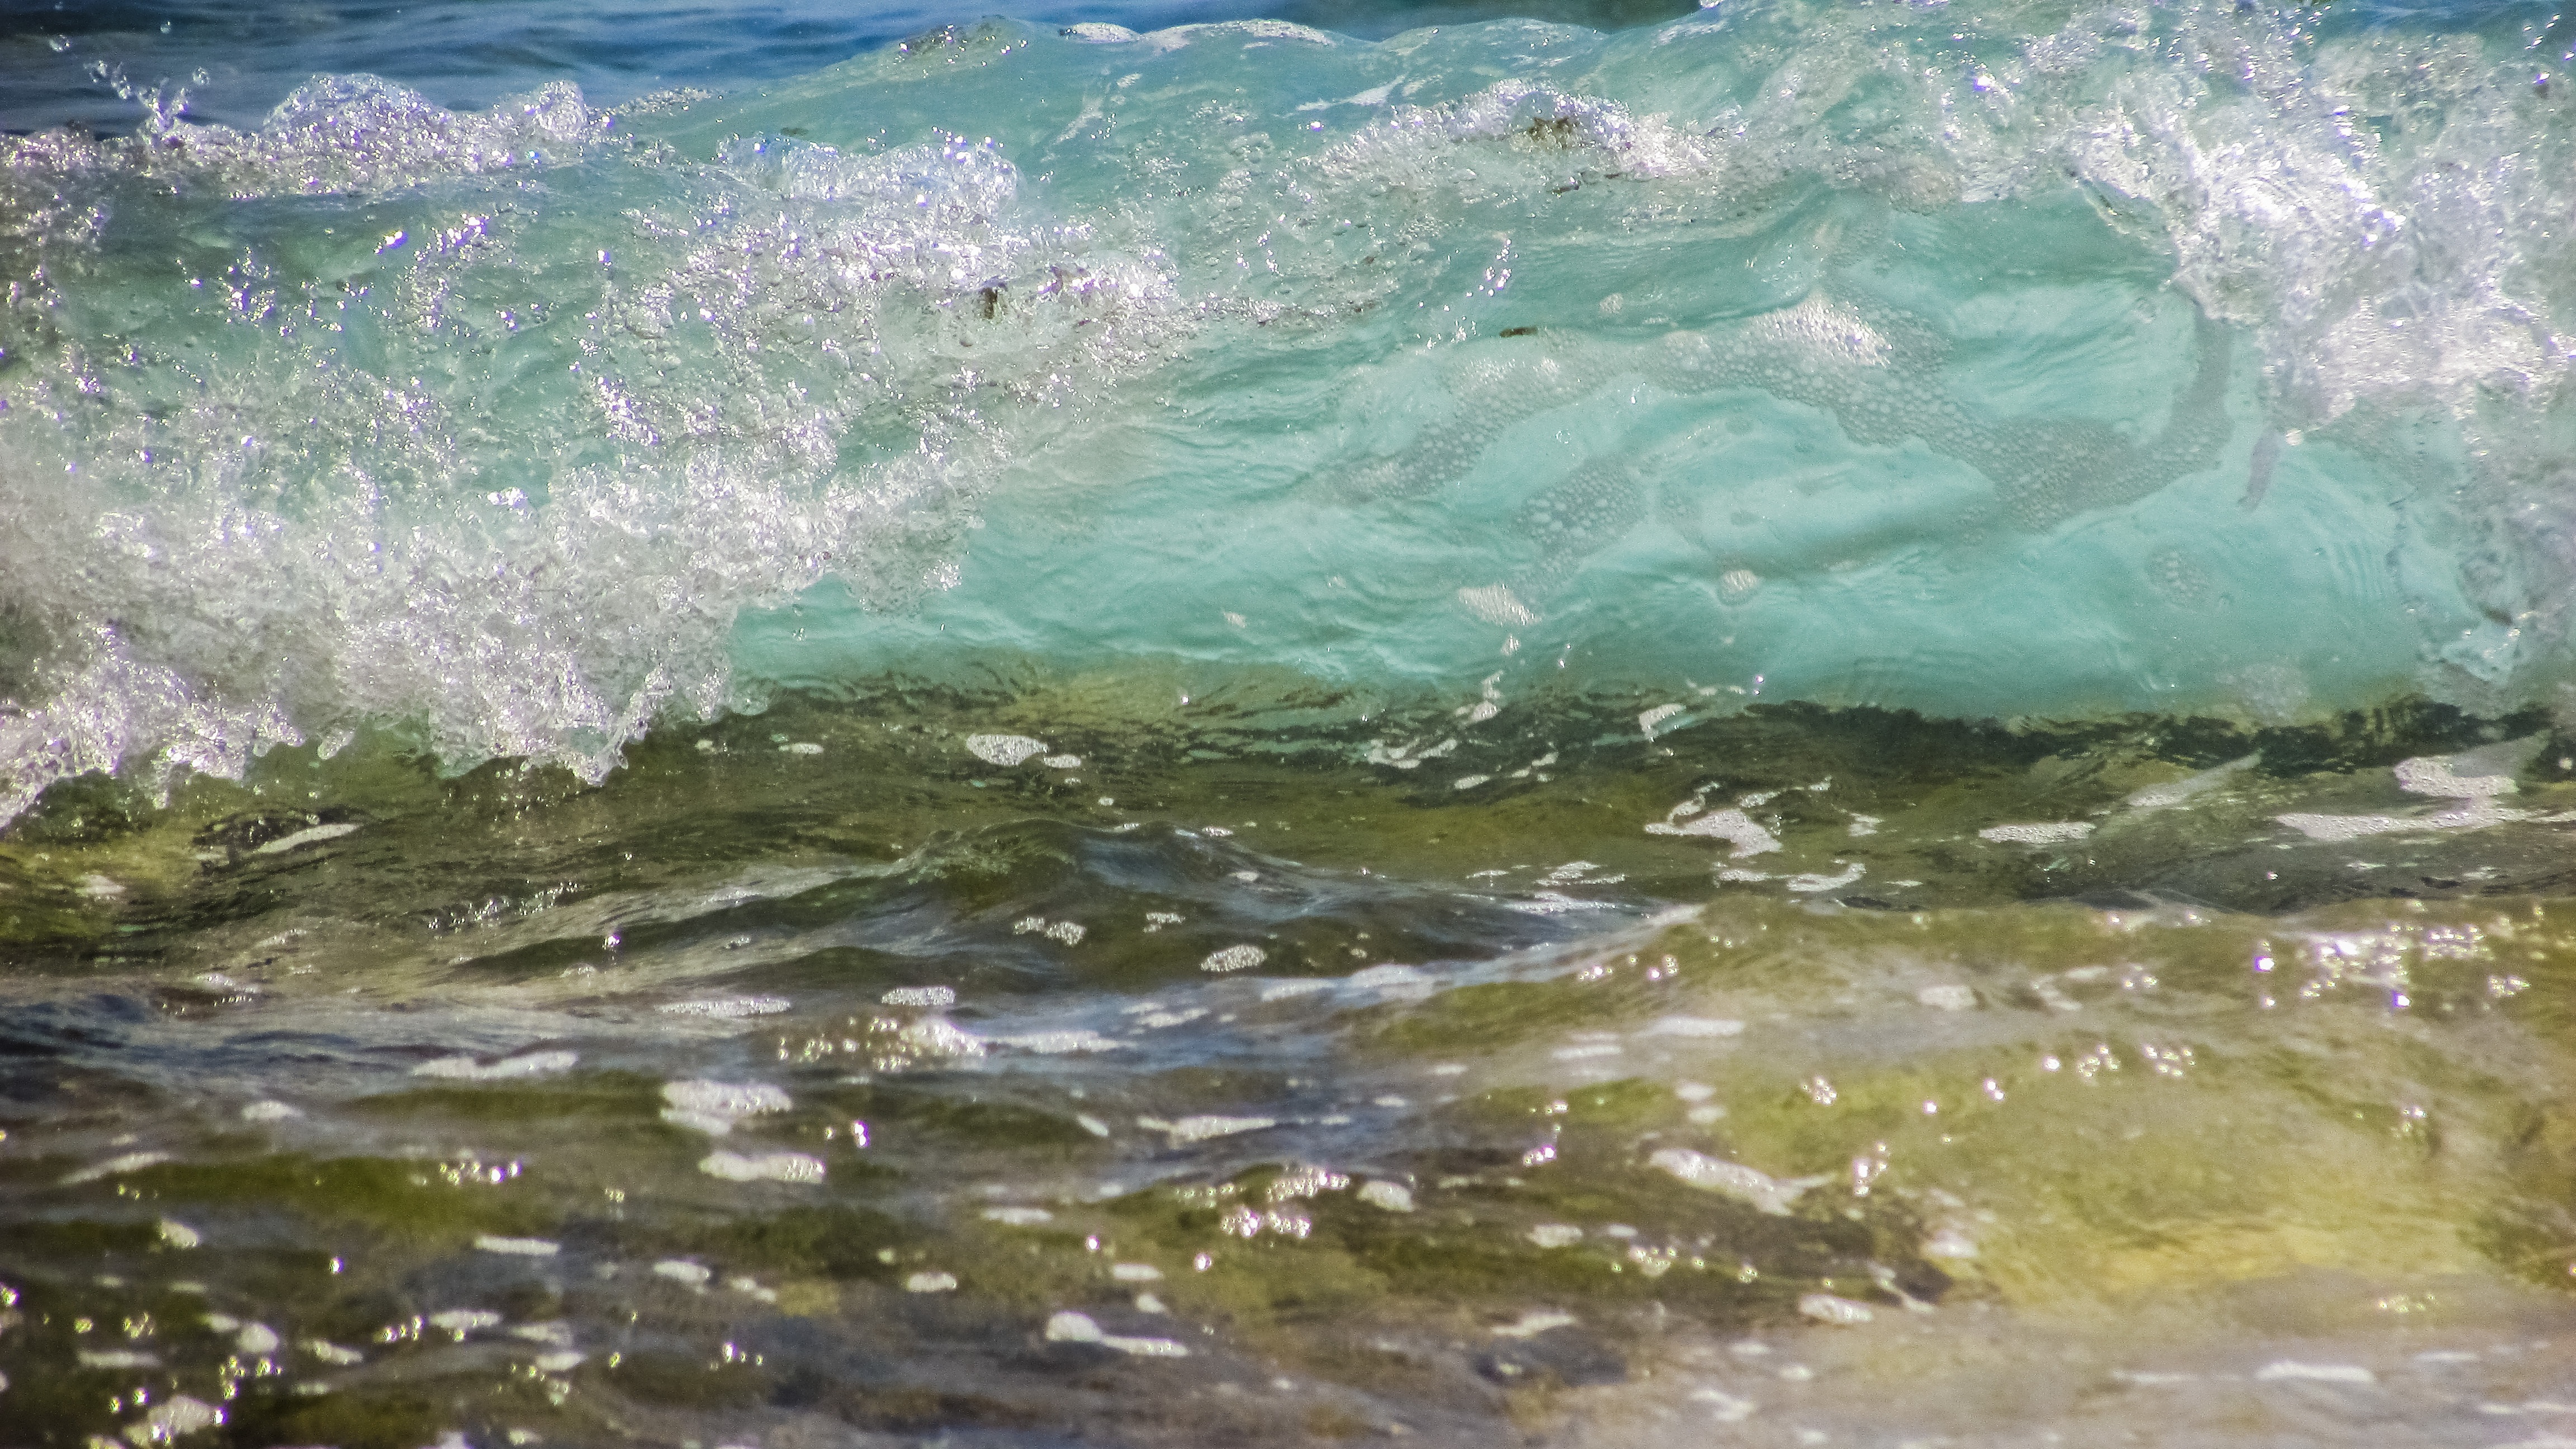
sea, coast, water, ocean, liquid, shore, wave, river, foam, stream, splash, spray, rapid, energy, close up, bubbles, wind wave